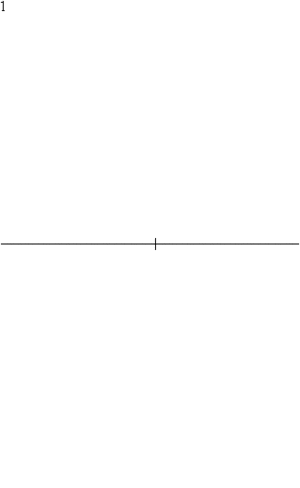
Un heptadécagone est un polygone à 17 sommets, donc 17 côtés et 119 diagonales.